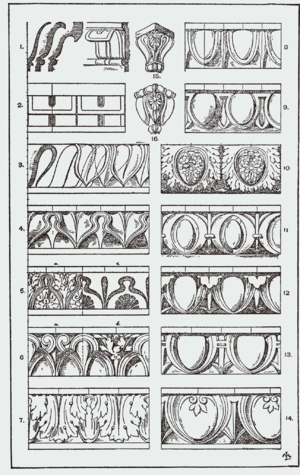
Un ove est un motif ornemental en forme d'œuf qui orne une corniche ou une moulure. Il est souvent présenté en série dans le cadre d'un motif d'oves et dards. La moulure sur lequel les oves sont appliqués, s'appelle ovolo. L'ove est typique de l'ordre ionique dans l'architecture classique, notamment au niveau de l'échine du chapiteau. Très souvent il forme un décor continu horizontal, sous un autre motif ou au contraire le couronnant.